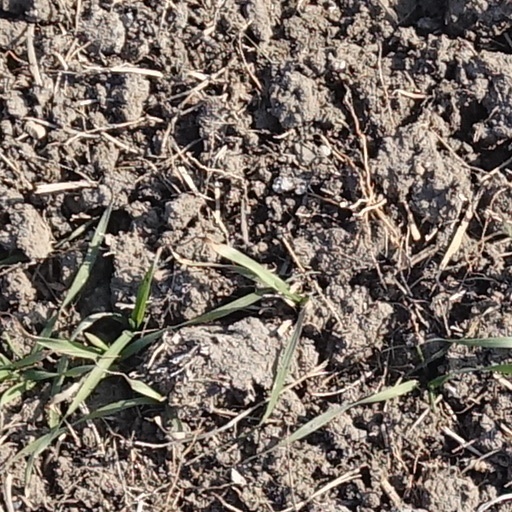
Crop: wheat